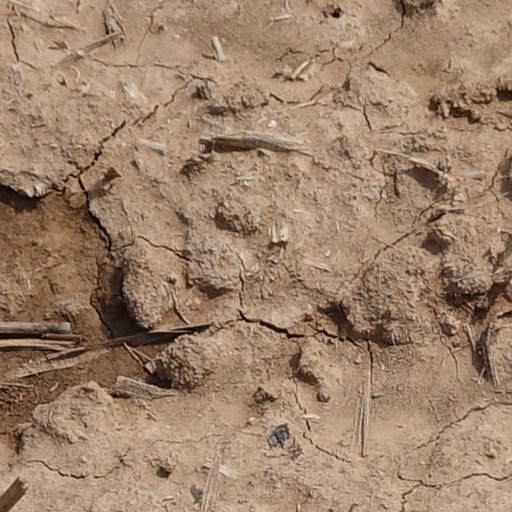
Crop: wheat